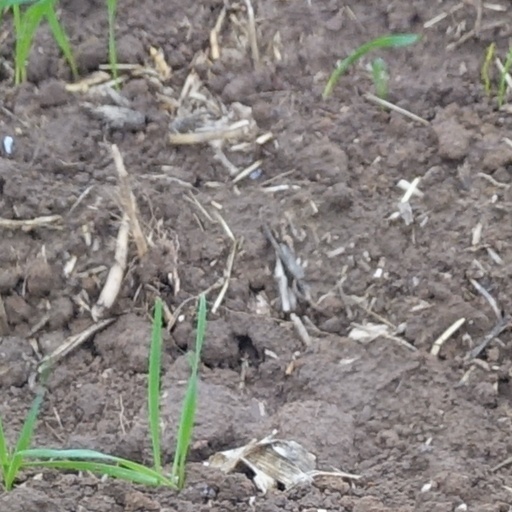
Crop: wheat